5.56×45mm NATO

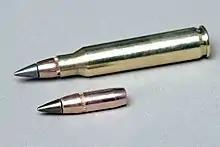
M855A1 Enhanced Performance Round and its environmentally friendly (lead-free) projectile

The M855A1 Enhanced Performance Round (EPR) was introduced in June 2010. It features a lead-free projectile with a solid copper core, and is tailored for use in rifles with shorter barrels such as the M4 carbine. It provides more consistent performance compared to the M855.